George A. Baer

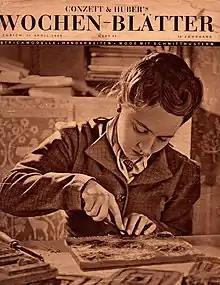

However, by 1931 the Nazi movement in Germany made it difficult for Baer, whose father was Jewish, to find employment. So, he decided to move to Zürich, Switzerland. Within a few years he set up his own shop and married Martha Lena (Maly) Guyer, a Swiss artist at that time specializing in fabric design, primarily curtains for upscale restaurants. During the next 15 years a number of George Baer’s book covers were designed or greatly influenced by Maly.